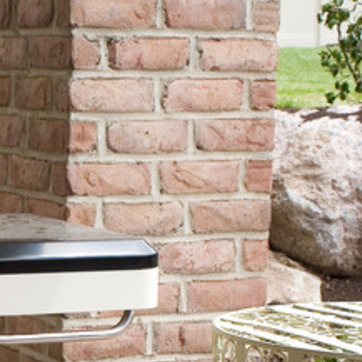
Material: brick